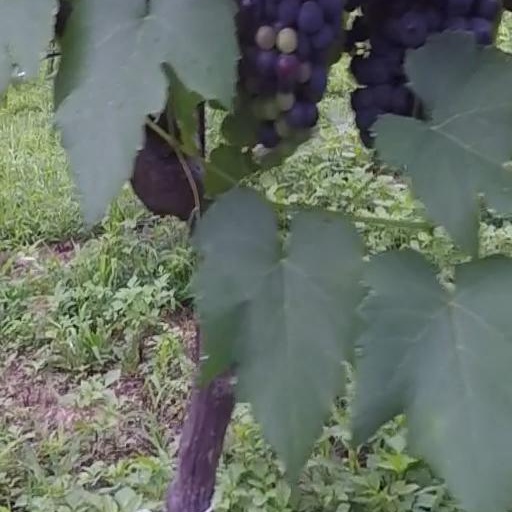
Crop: grape